Irvine Company

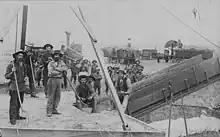
Hay harvest in 1891 on the Irvine Ranch

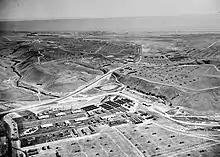
1953 Boy Scout Jamboree site

The Irvine Company traces its history to a ranch founded by James Irvine I, Benjamin and Thomas Flint, and Llewellyn Bixby in 1864 by combining three adjoining Mexican land grants. A drought in 1864 killed the livestock of Jose Antonio Sepulveda, forcing him to sell his coastal Rancho San Joaquin to Irvine and his partners. In 1866 they purchased Rancho Lomas de Santiago from William Wolfskill; largely unfarmable due to its steep, hilly terrain, it had been used mainly as a sheep ranch. In 1868 Flint, Bixby and Irvine were among the claimants of a title lawsuit that divided Rancho Santiago de Santa Ana.